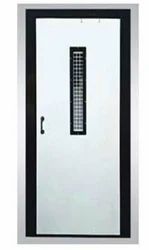
Label: MS_Swing_Elevator_Door